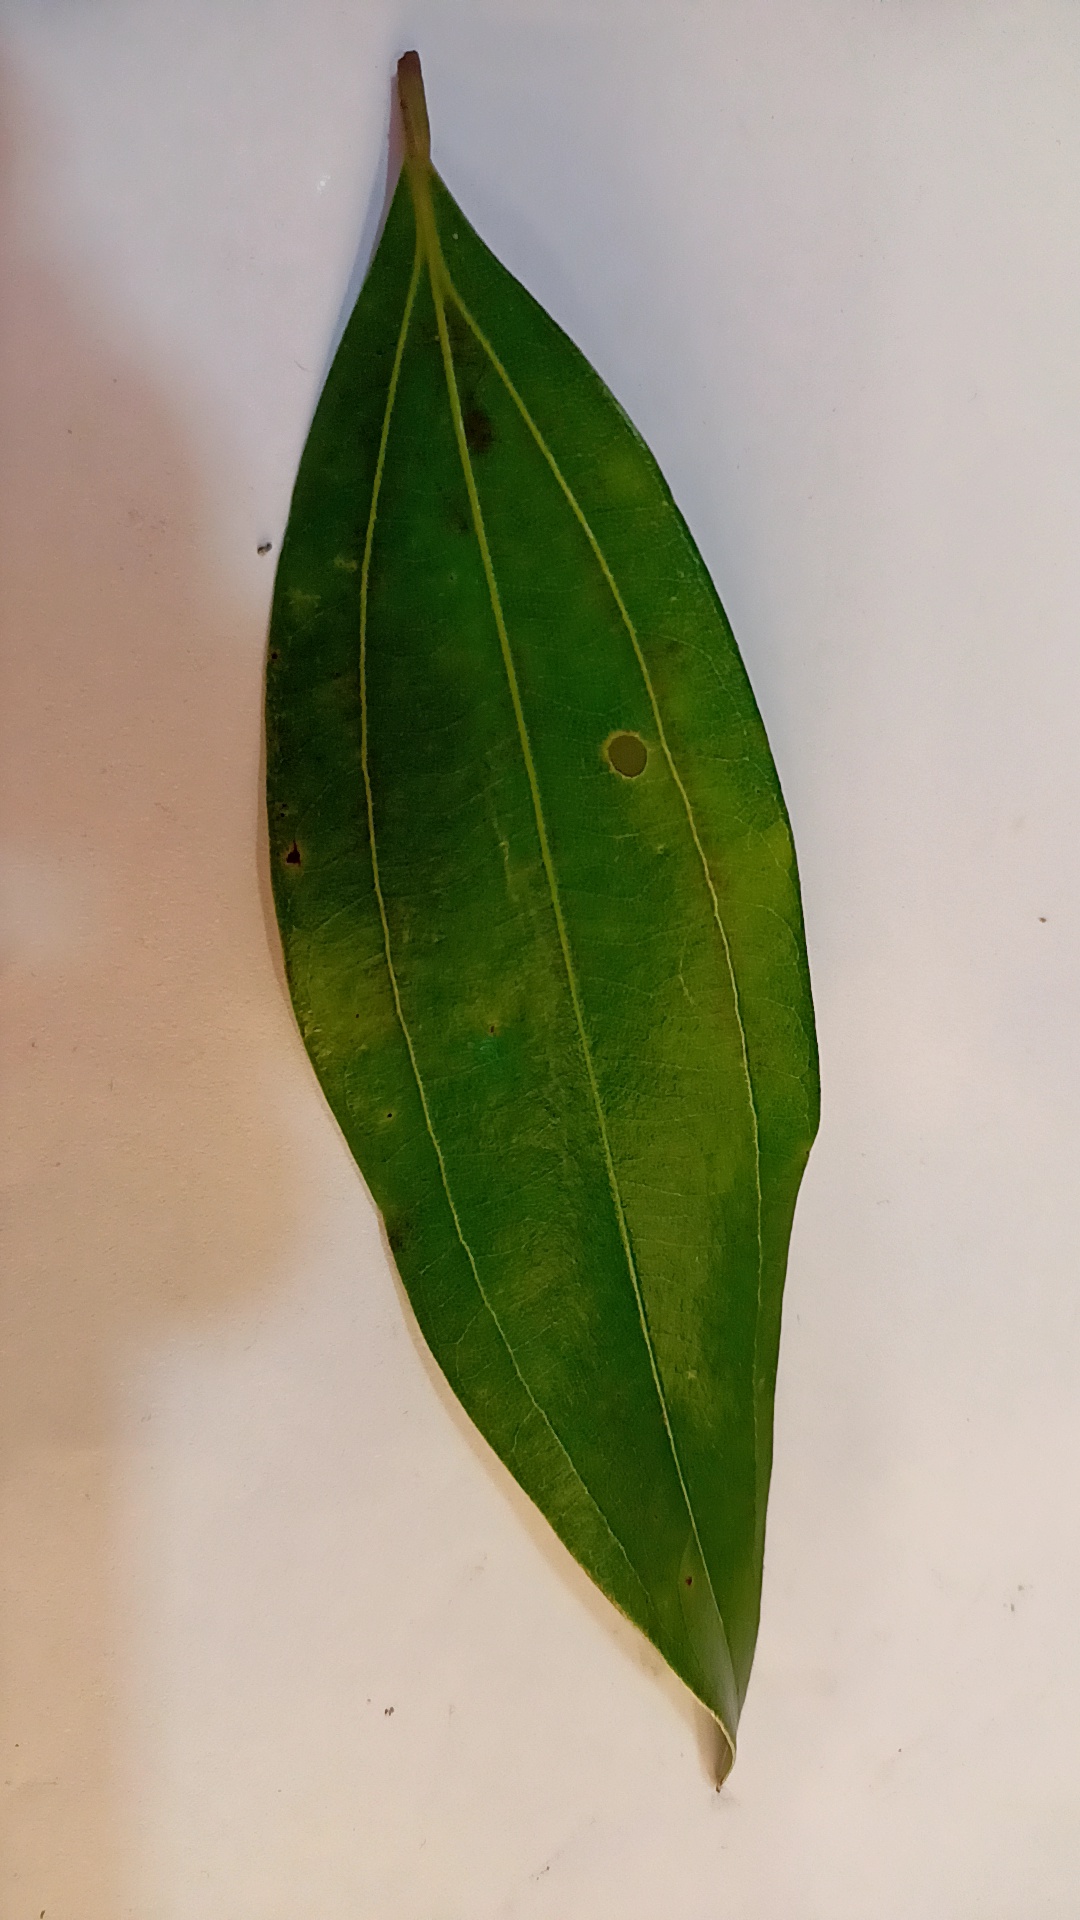
Label: Disease